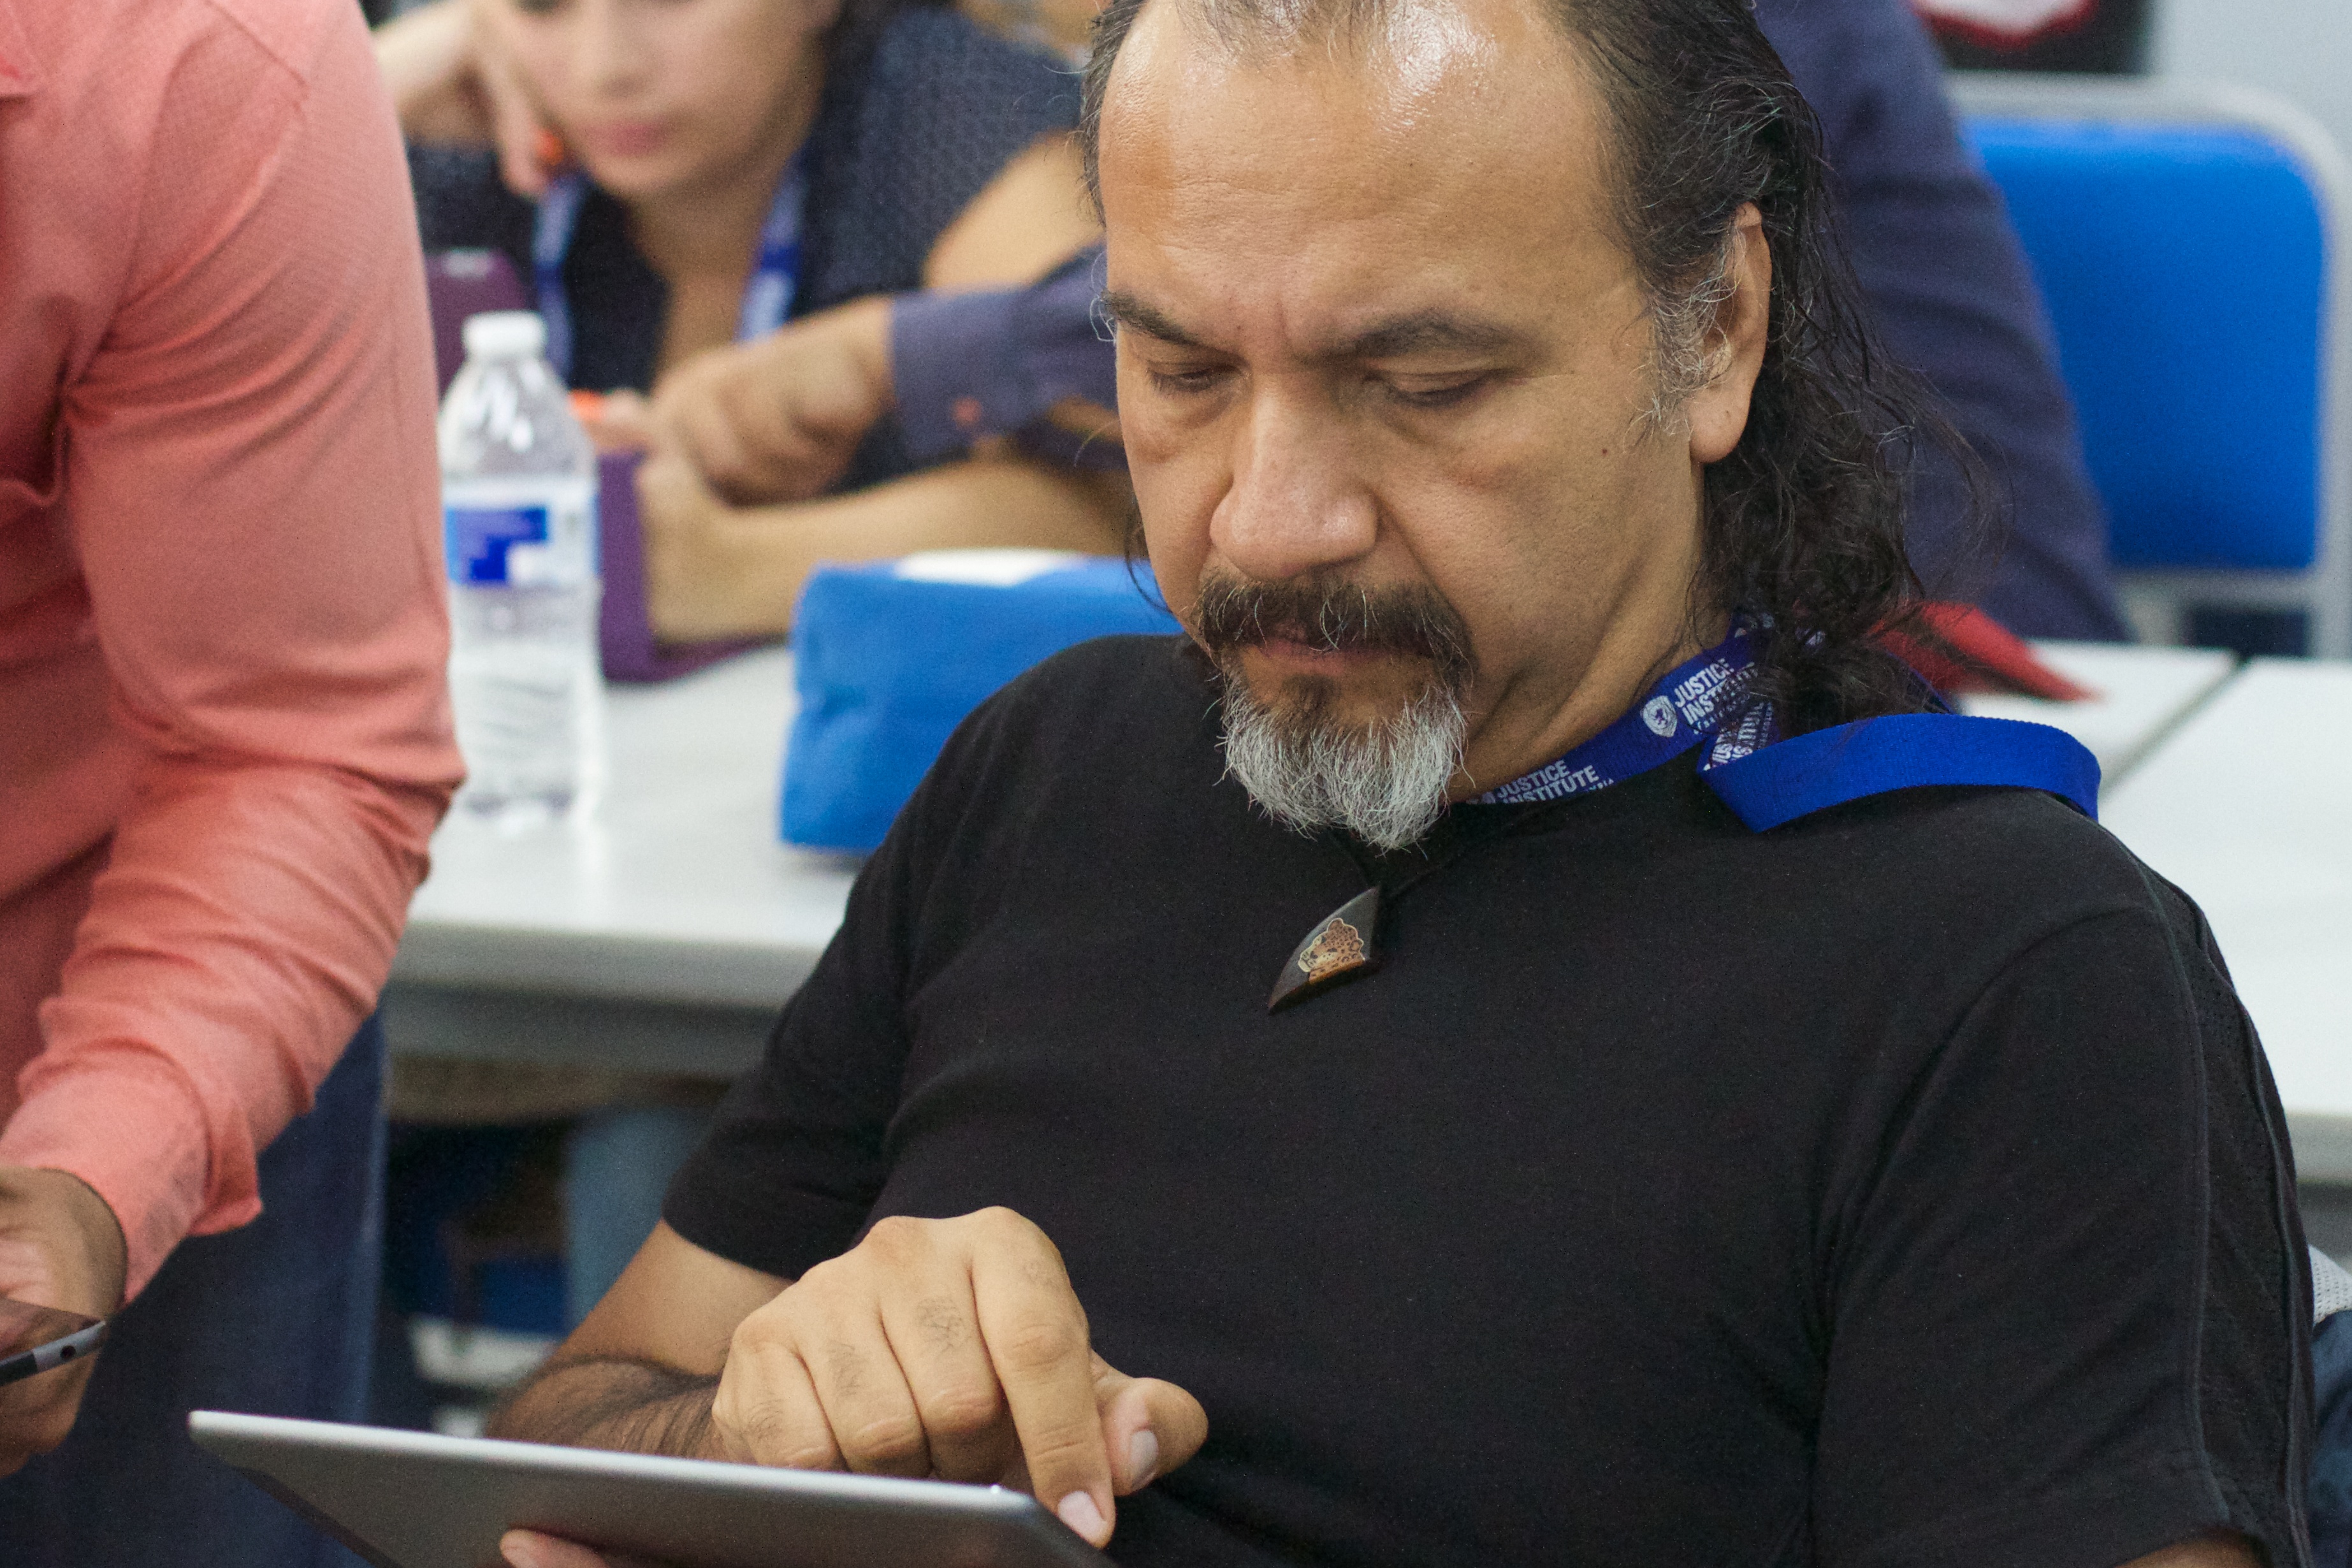
person, udgagora